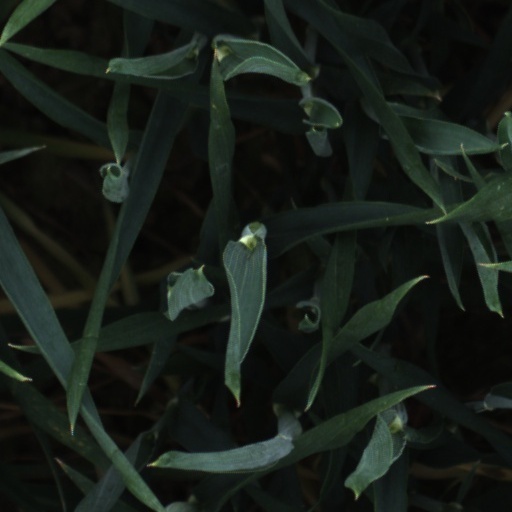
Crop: wheat